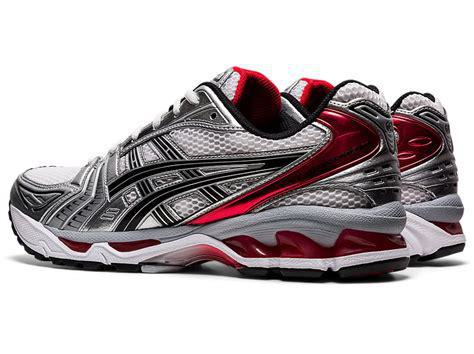
Brand: Asics
Model: Gel Kayano 14